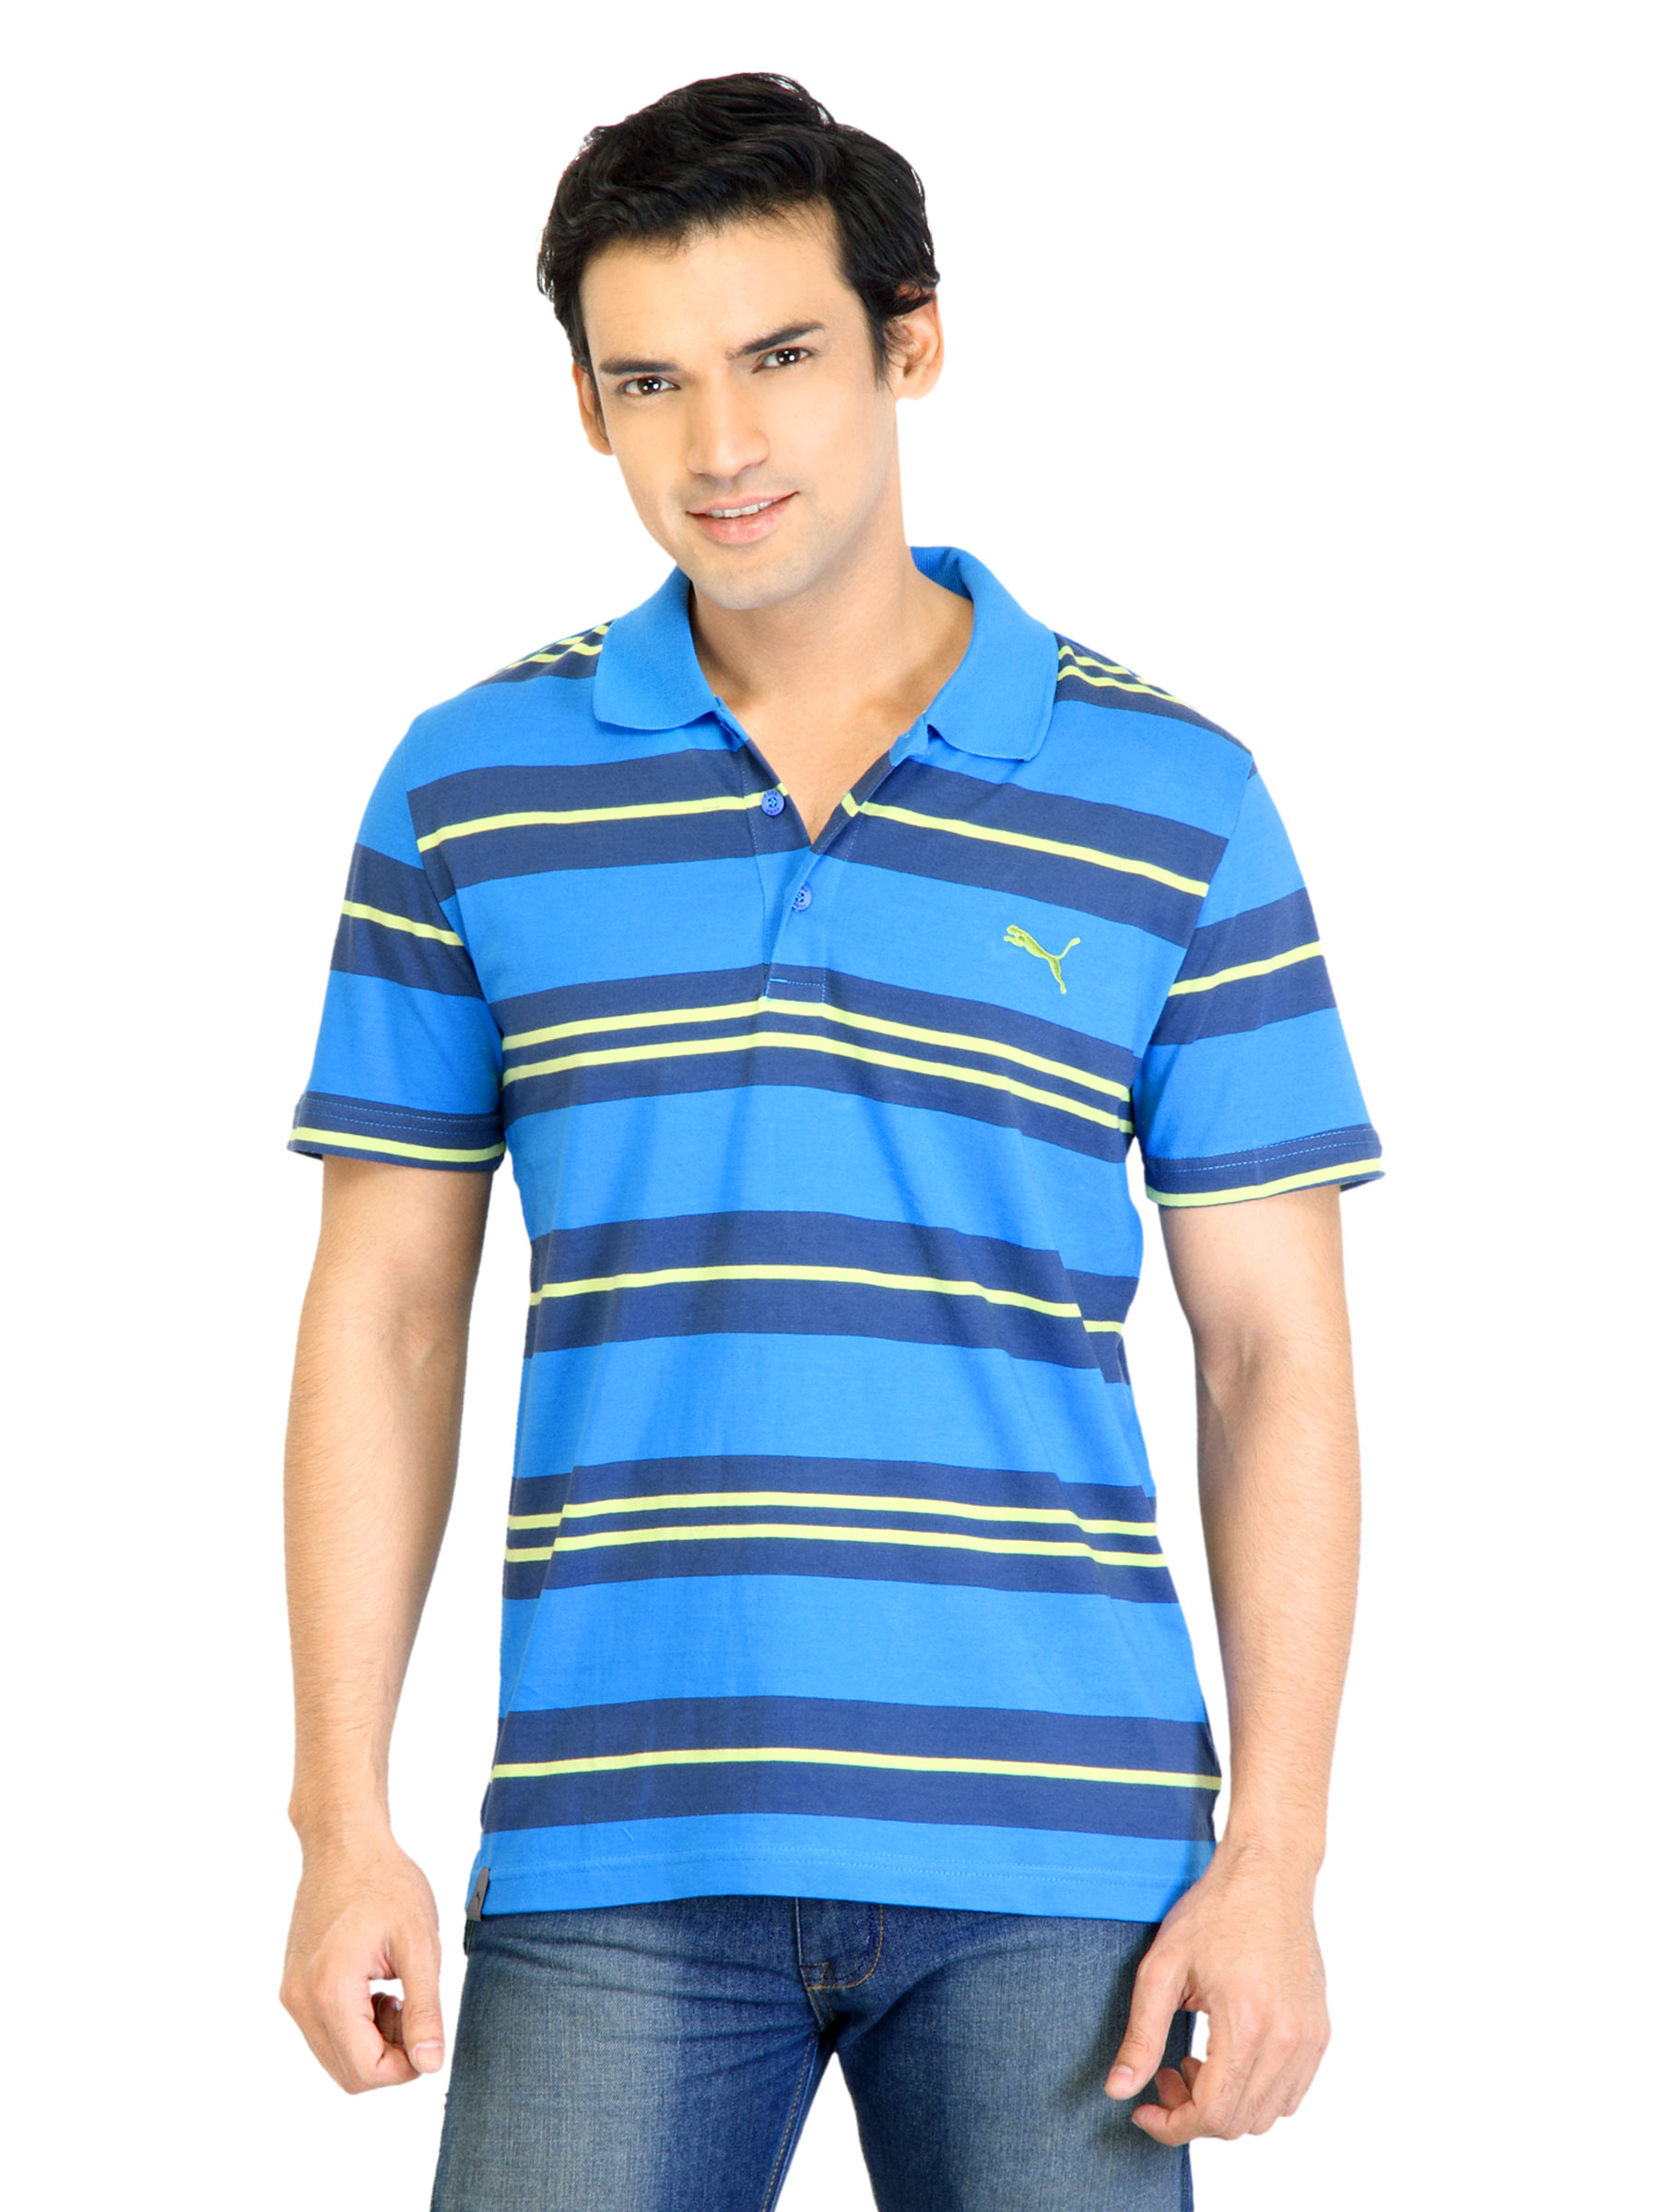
Puma Men Blue Polo T-Shirt
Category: Apparel / Topwear / Tshirts
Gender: Men
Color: Blue
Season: Fall 2011
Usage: Casual